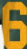
Number: 6